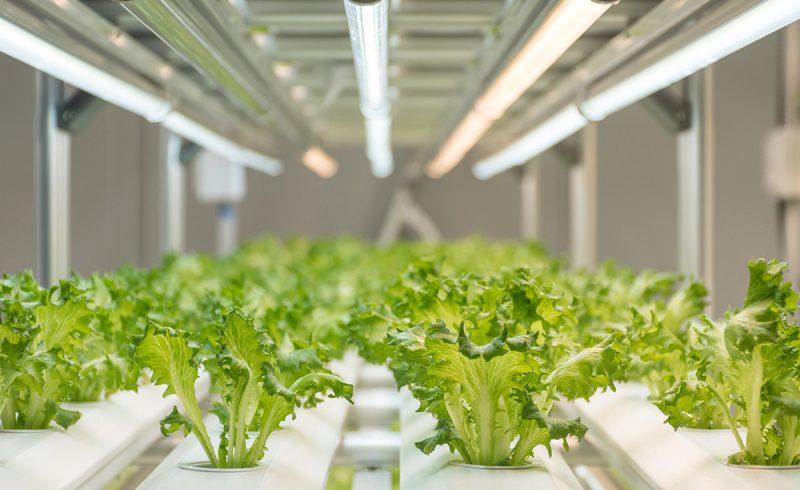
Kilimo cha kisasa cha ndani ya nyumba, ambacho kinatumia maji na virutubishi badala ya udongo, ili kuweza kupata zao lililo bora.